Weird Tales

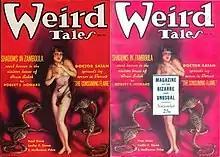
A magazine cover with a naked woman surrounded by cobras, next to a similar cover with the woman's torso concealed by a box of text

In a couple of instances a story appeared in the Canadian edition of the magazine before its appearance in the U.S. version, or simultaneously with it, so it is evident that whoever assembled the issues had access to the "Weird Tales" pending story file. Because of the reorganization of material, it often happened that one of the Canadian issues would have more than a single story by the same author. In these cases a pseudonym was invented for one of the stories.